Central Islip, New York

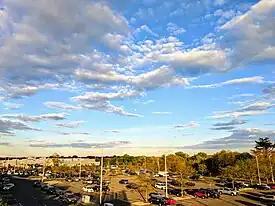
A birds eye view of Central Islip LIRR parking area from foot over bridge.

Islip Terrace is west of Long Island MacArthur Airport in Ronkonkoma.